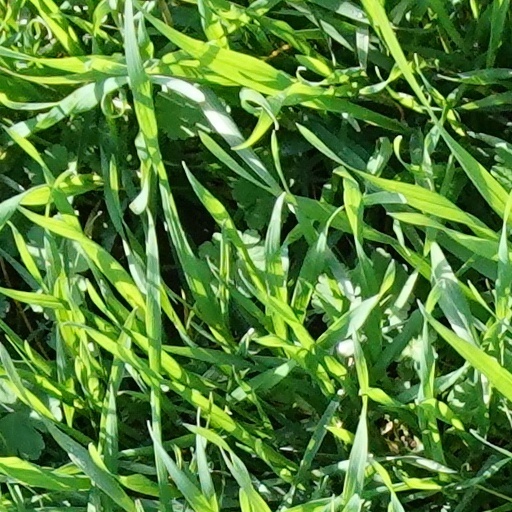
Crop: wheat